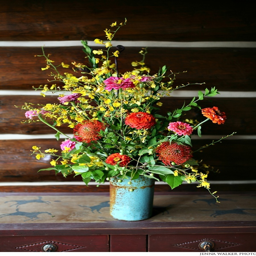
just grab a handful of flowers and stick them a bucket , and you have a simple but beautiful display